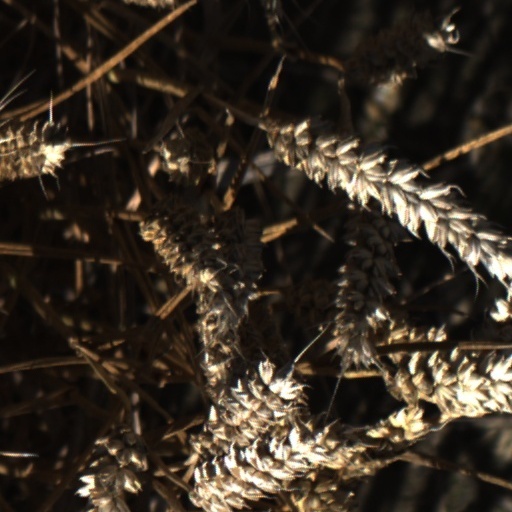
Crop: wheat